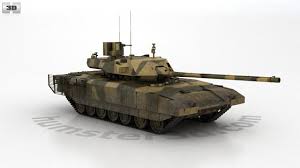
Label: T-14